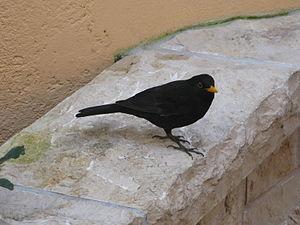
Merle noir mâle (turdus merula), à Monaco-Ville, Monaco.
Ascq est une ancienne commune du Mélantois sur la Marque, dans le Nord de la France, à sept kilomètres de la frontière belge. Village agricole jusqu'à la Révolution industrielle, c'est aujourd'hui un quartier de la ville nouvelle de Villeneuve-d'Ascq, créée lors de la fusion avec les communes d'Annappes et de Flers en 1970.